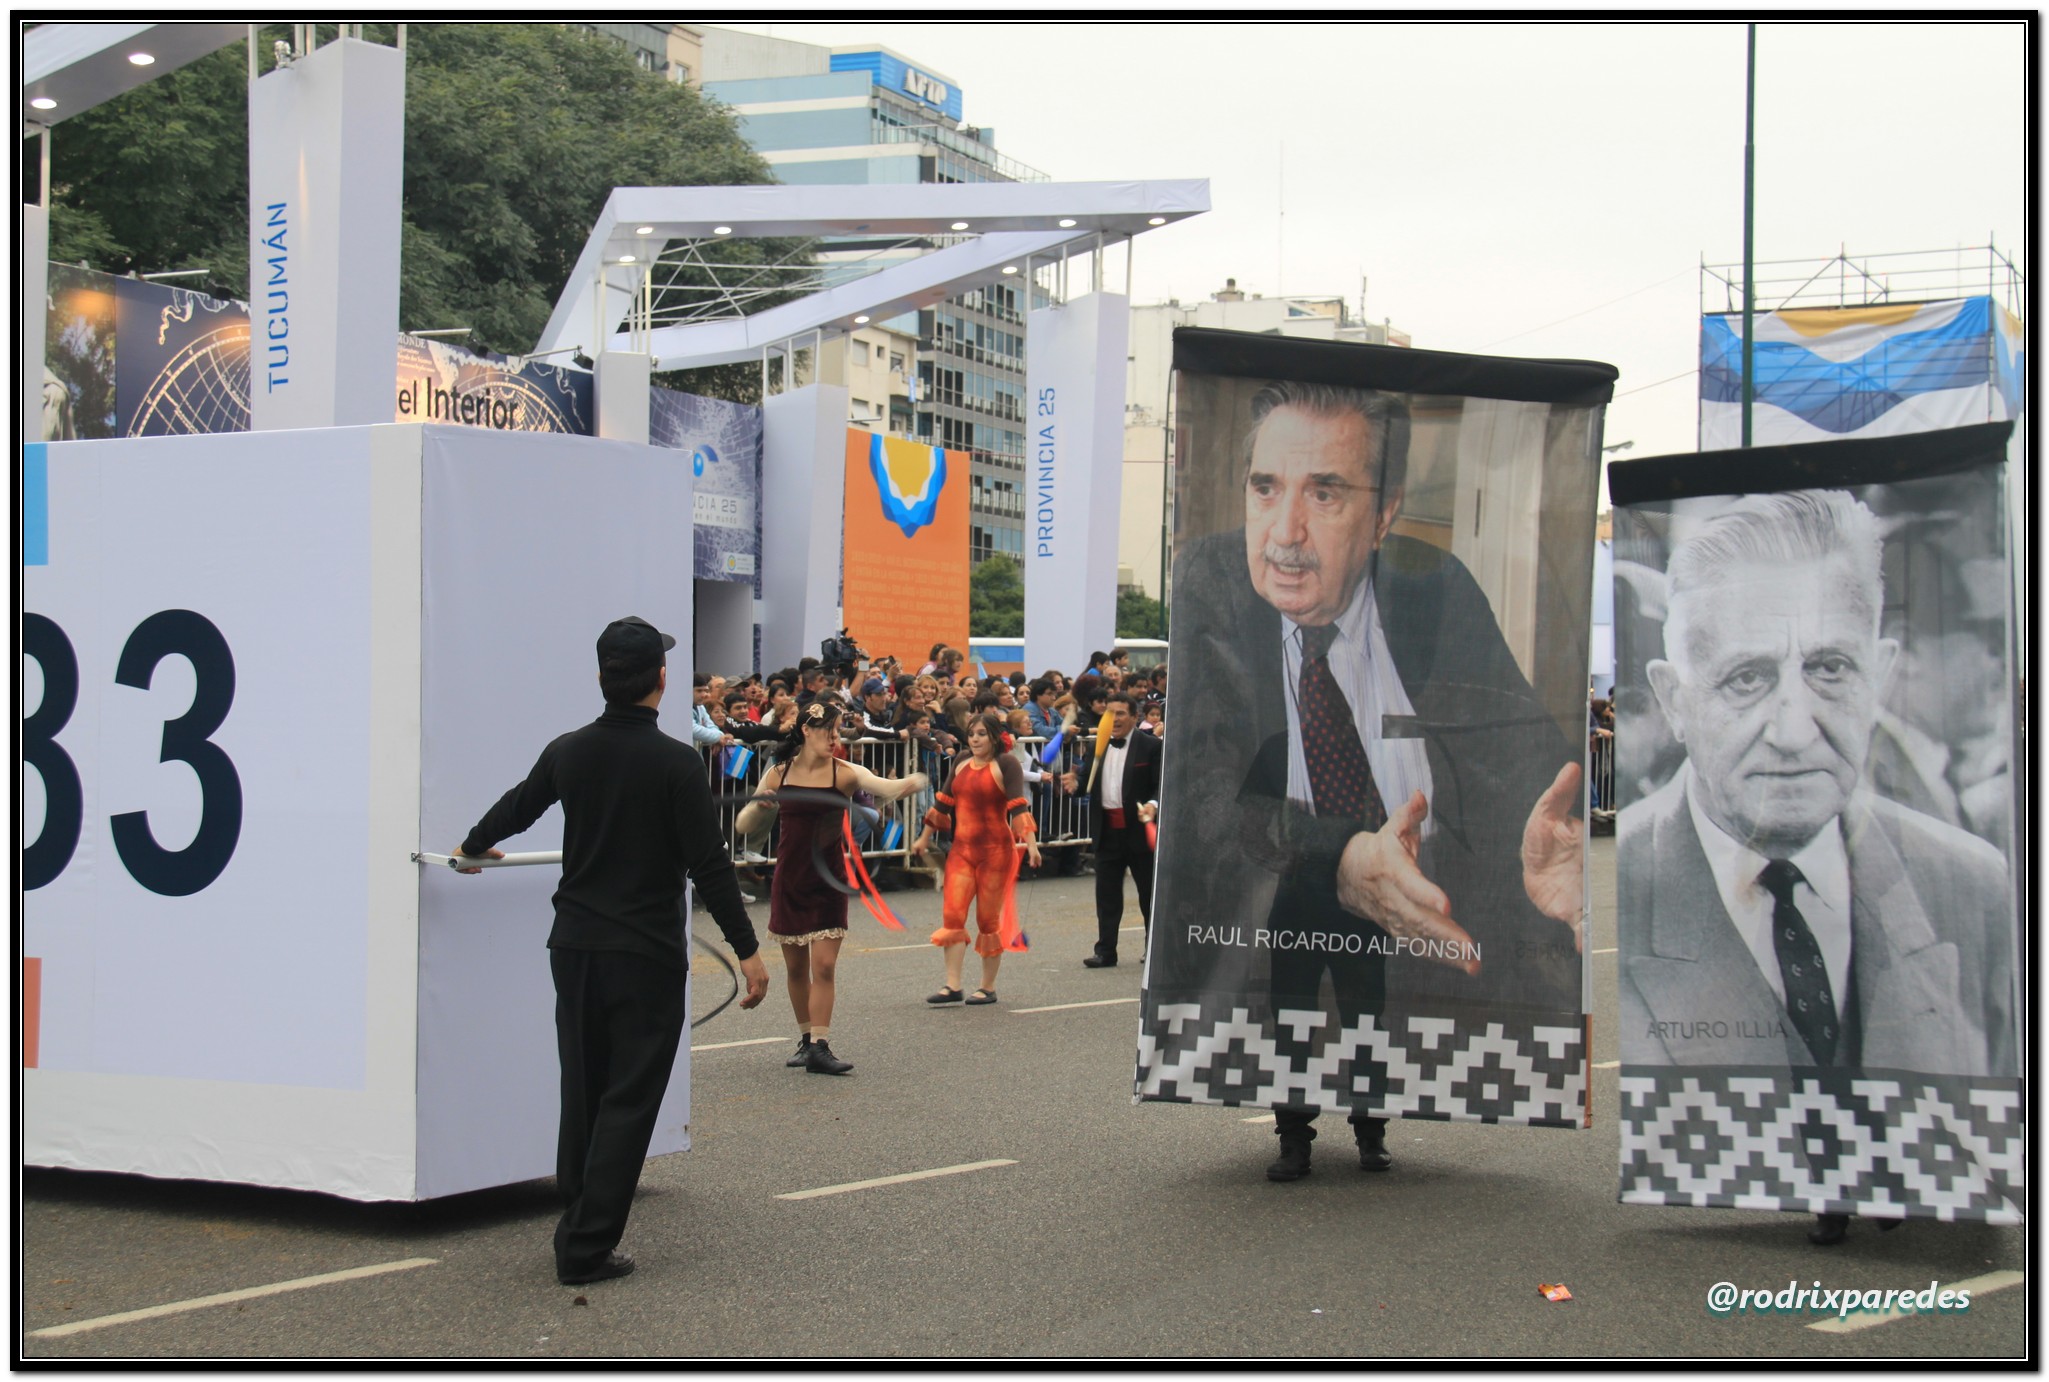
street, car, advertising, recreation, vehicle, argentina, militar, desfile, civico, 1810, 2505, bicentenario, 25052010